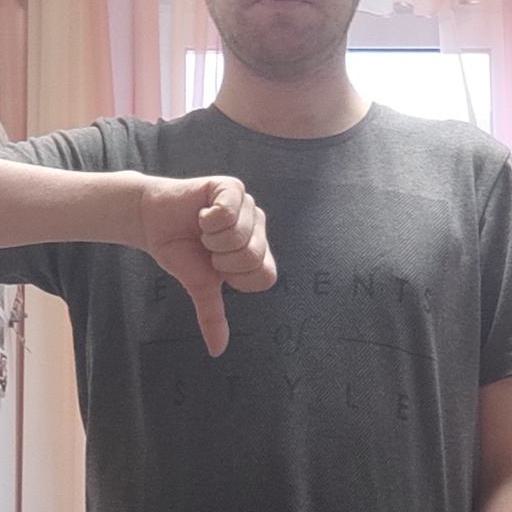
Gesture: dislike